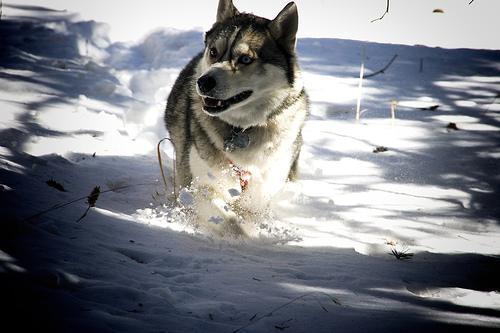
Siberian_husky